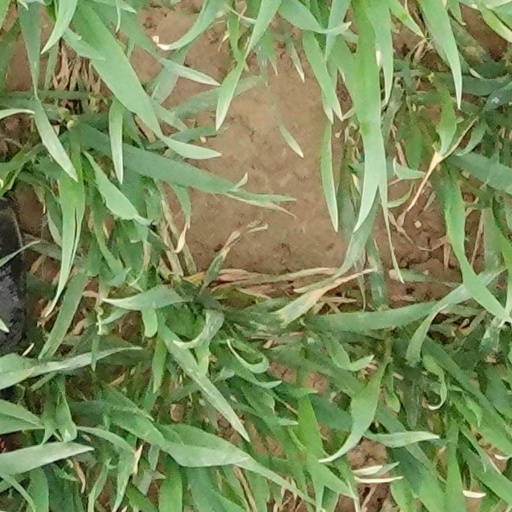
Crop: wheat